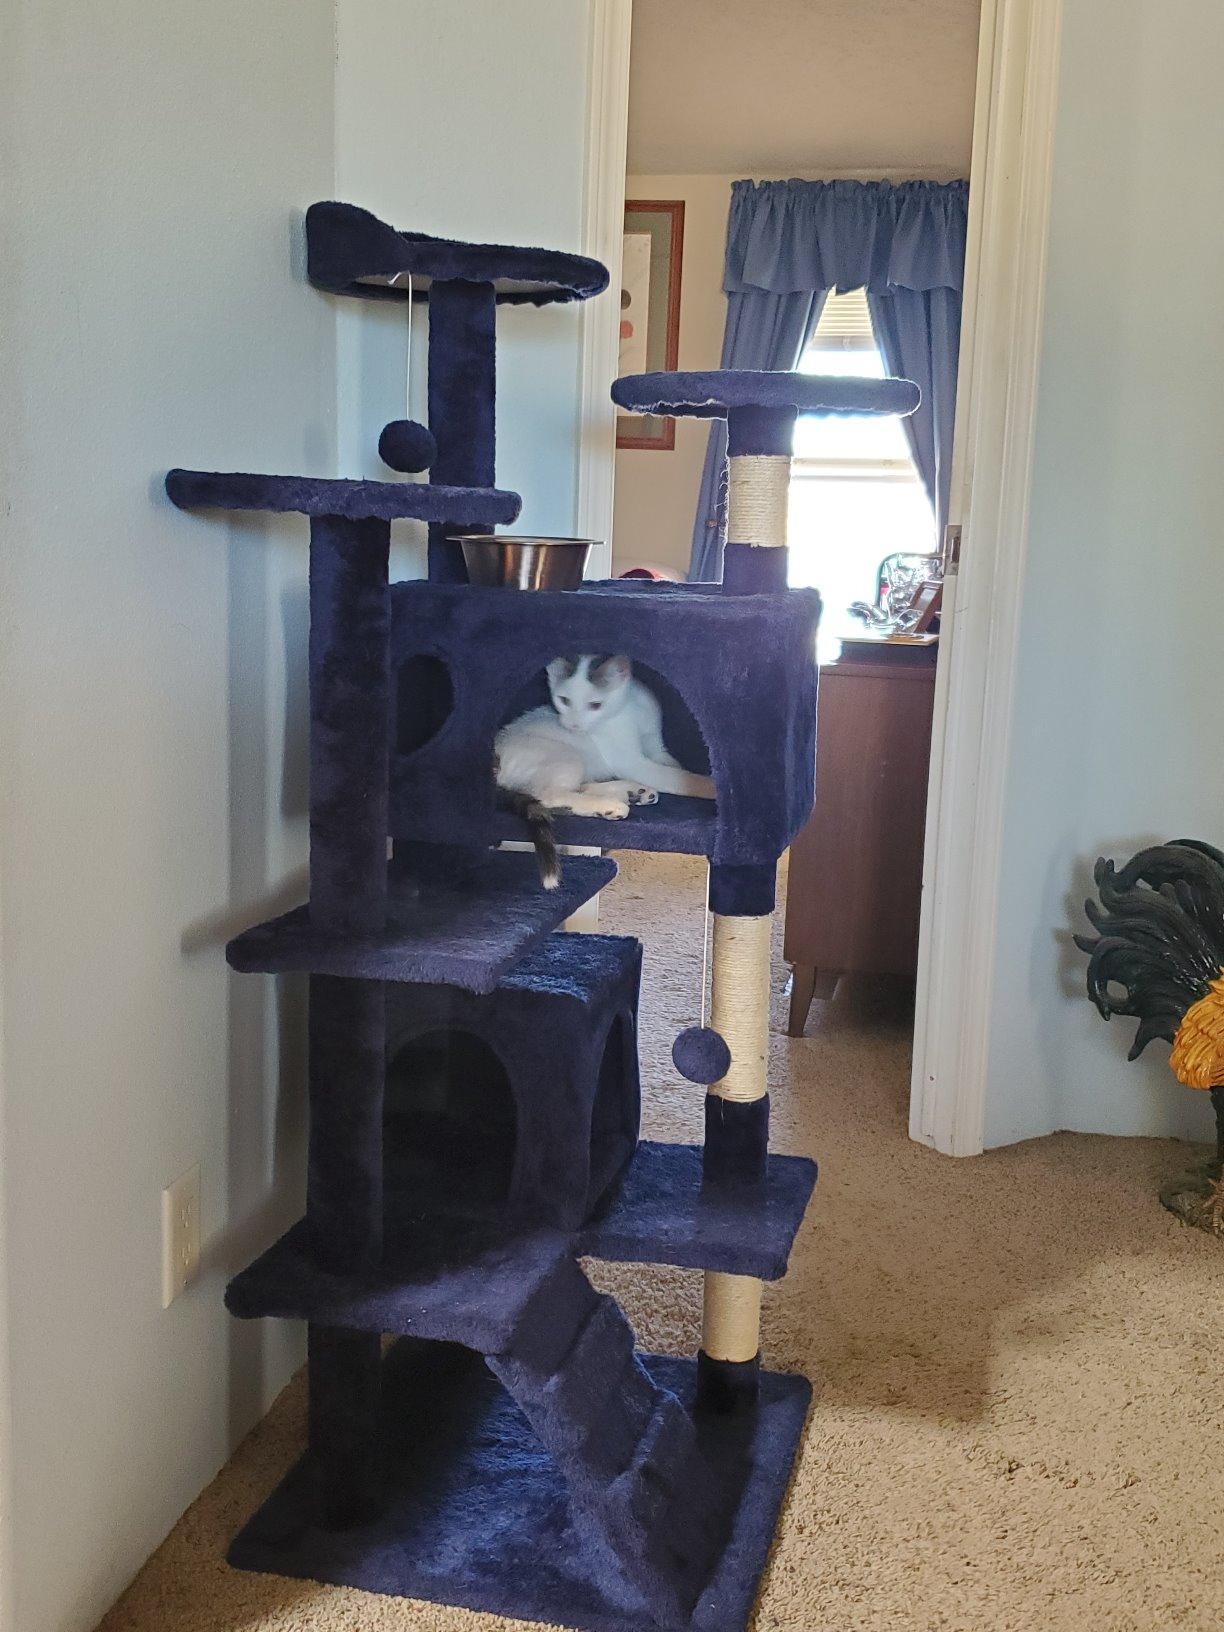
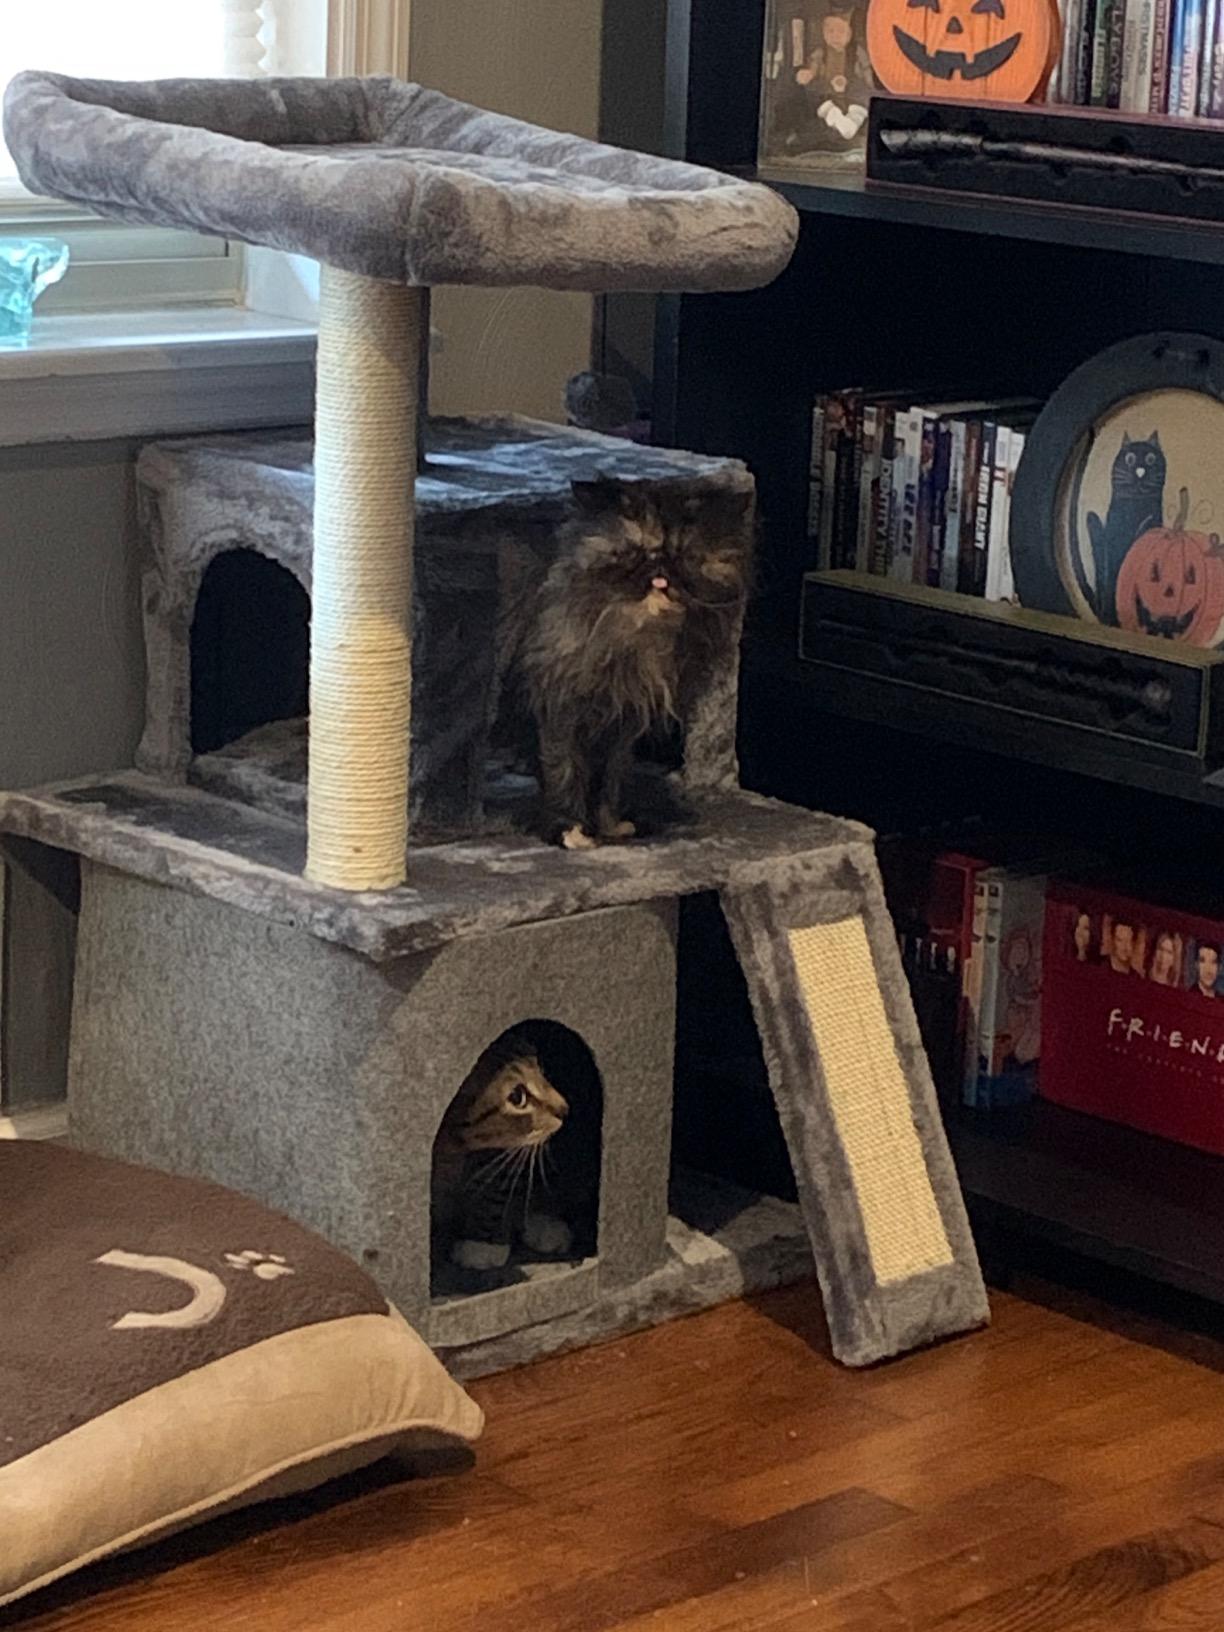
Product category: items_cat tree
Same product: no